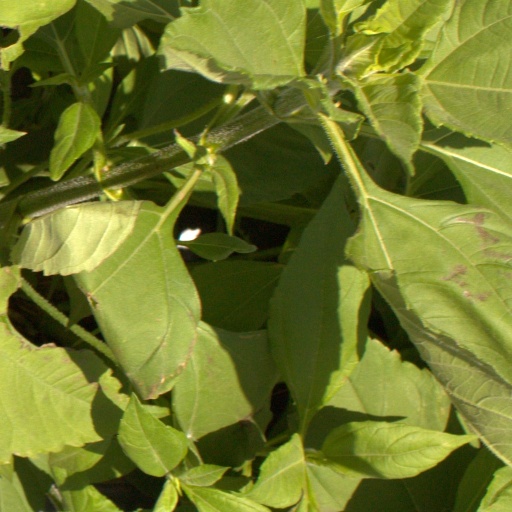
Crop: Jerusalem artichoke